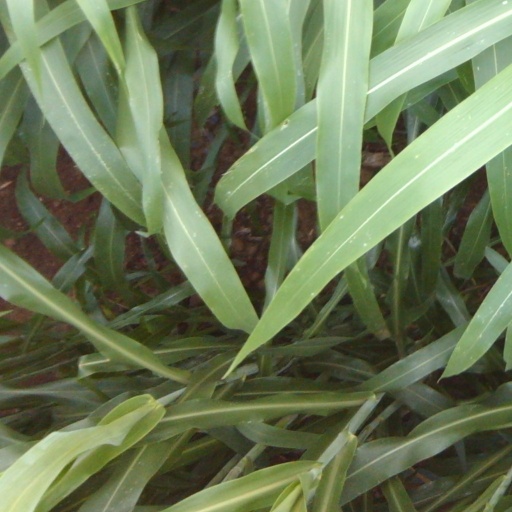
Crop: sorghum